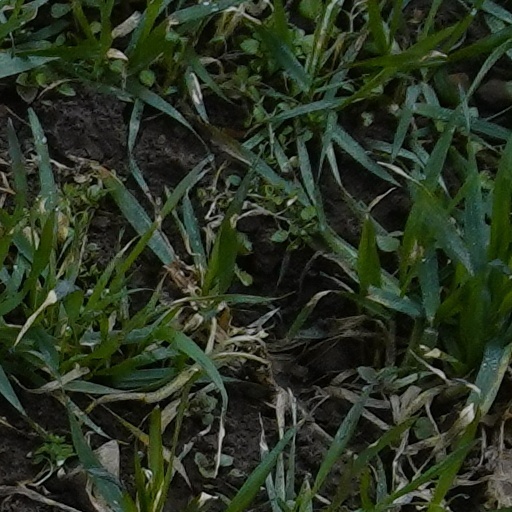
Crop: wheat